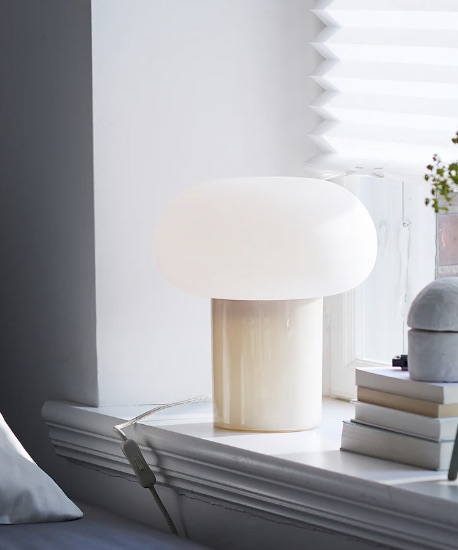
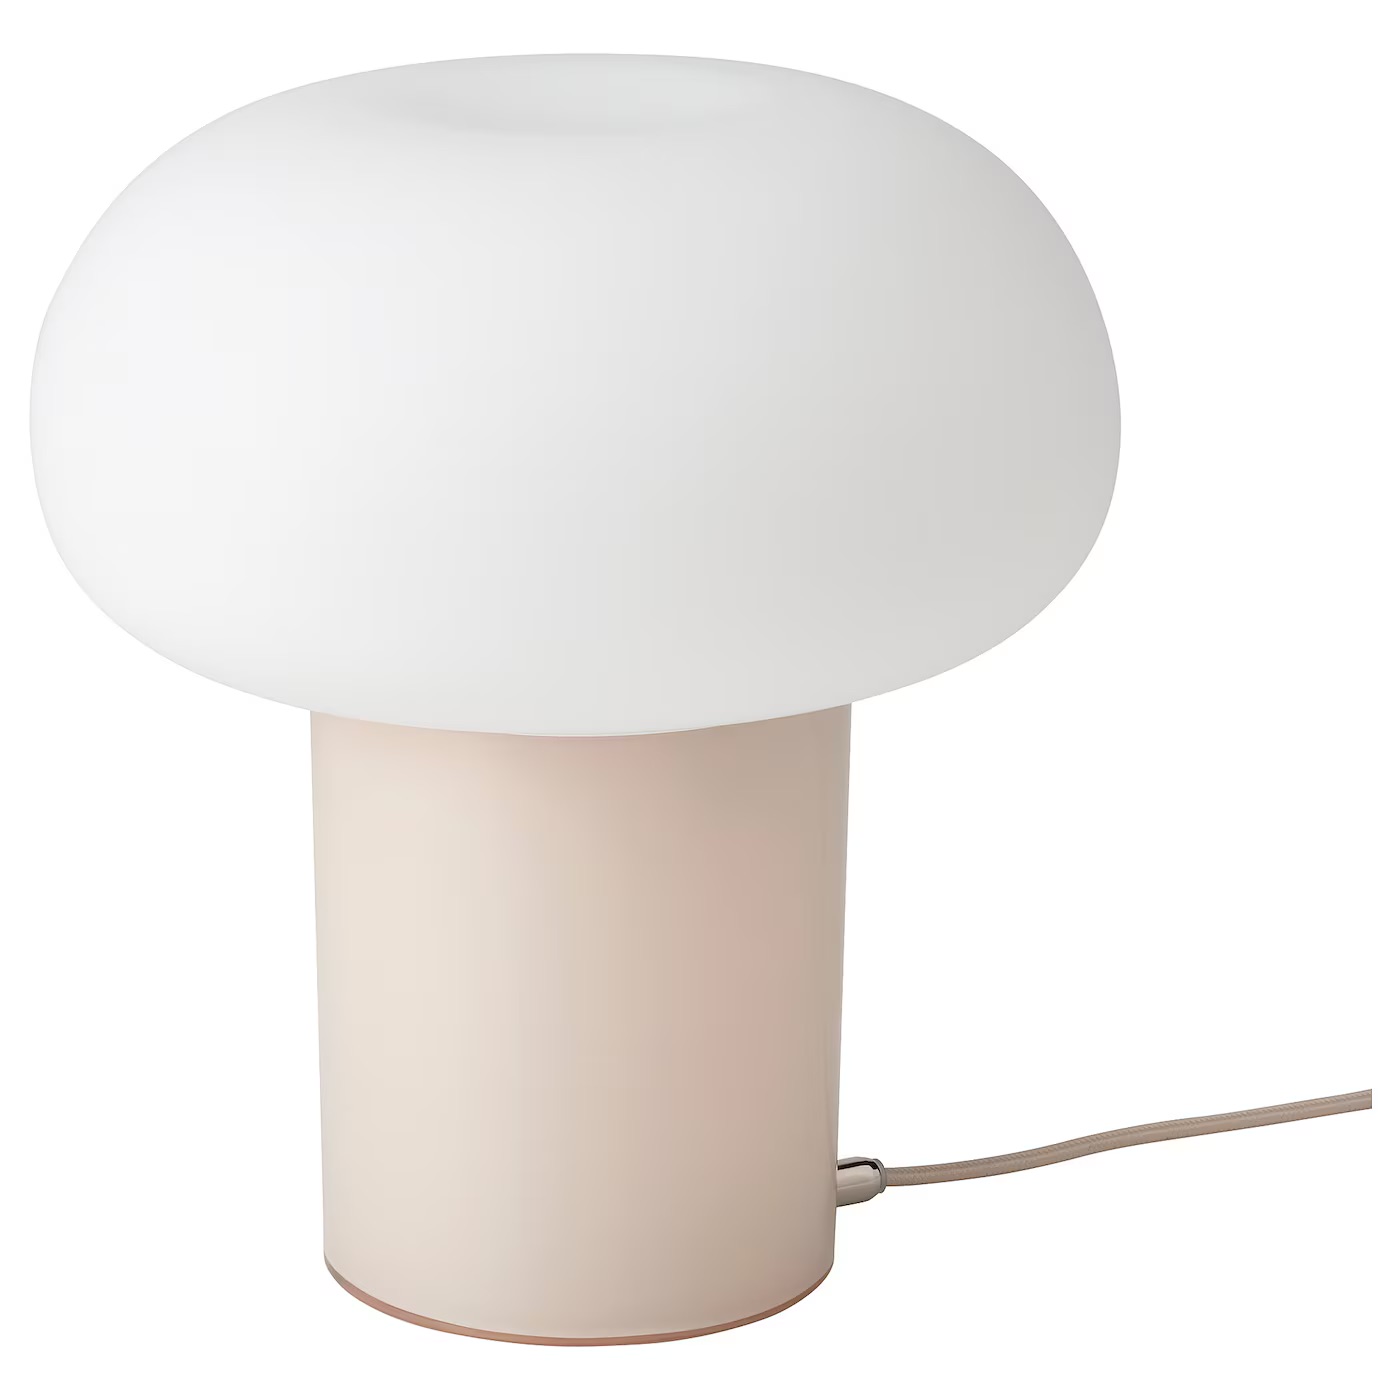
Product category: misc
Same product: yes